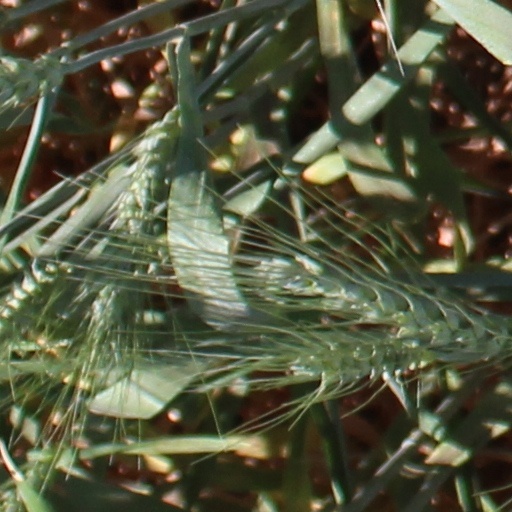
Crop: wheat